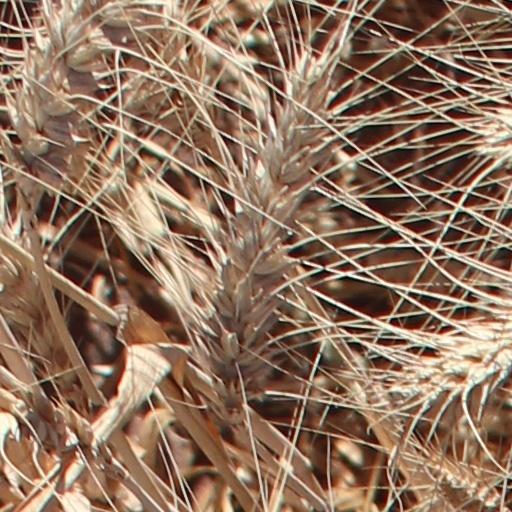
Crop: wheat